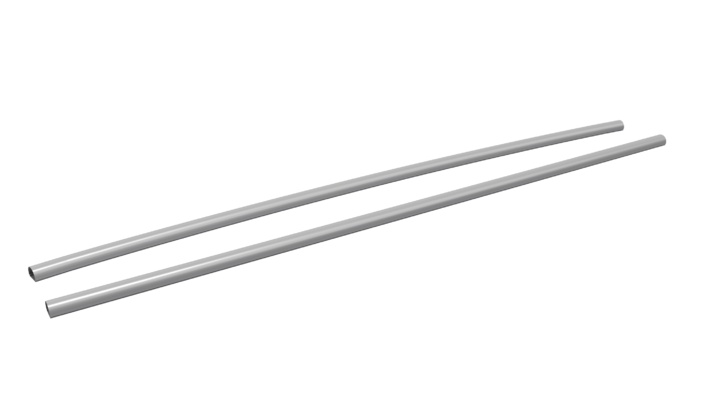
Track Curbing White Rounded
Brand: Nordic Sport
Track kerb made of lightweight white anodized aluminium. Precision and quality guarantees easy installation and maintenance. It will fit your track perfect. Easy to complement. World Athletics Certified no E-01-0323
Category: Sporting Goods > Athletics > Track & Field > Track & Field Training Aids